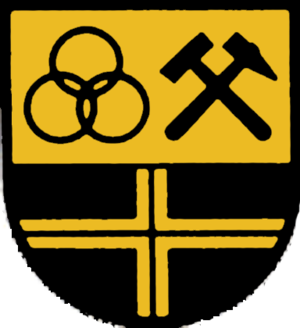
Neuhof est une municipalité allemande située dans le land de la Hesse et l'arrondissement de Fulda.